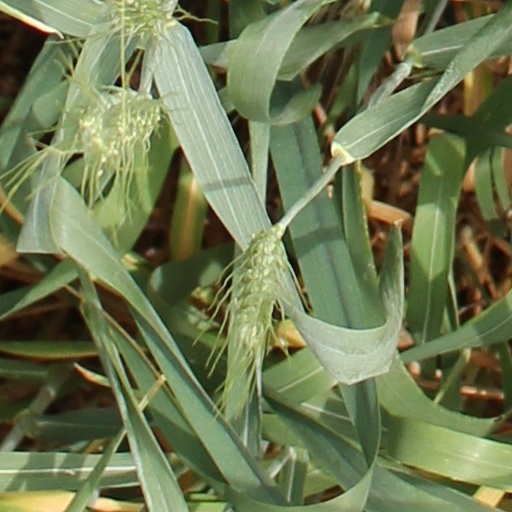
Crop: wheat